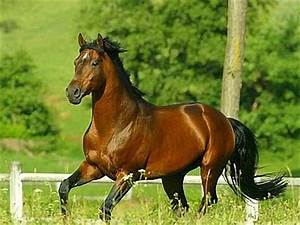
Label: cavallo